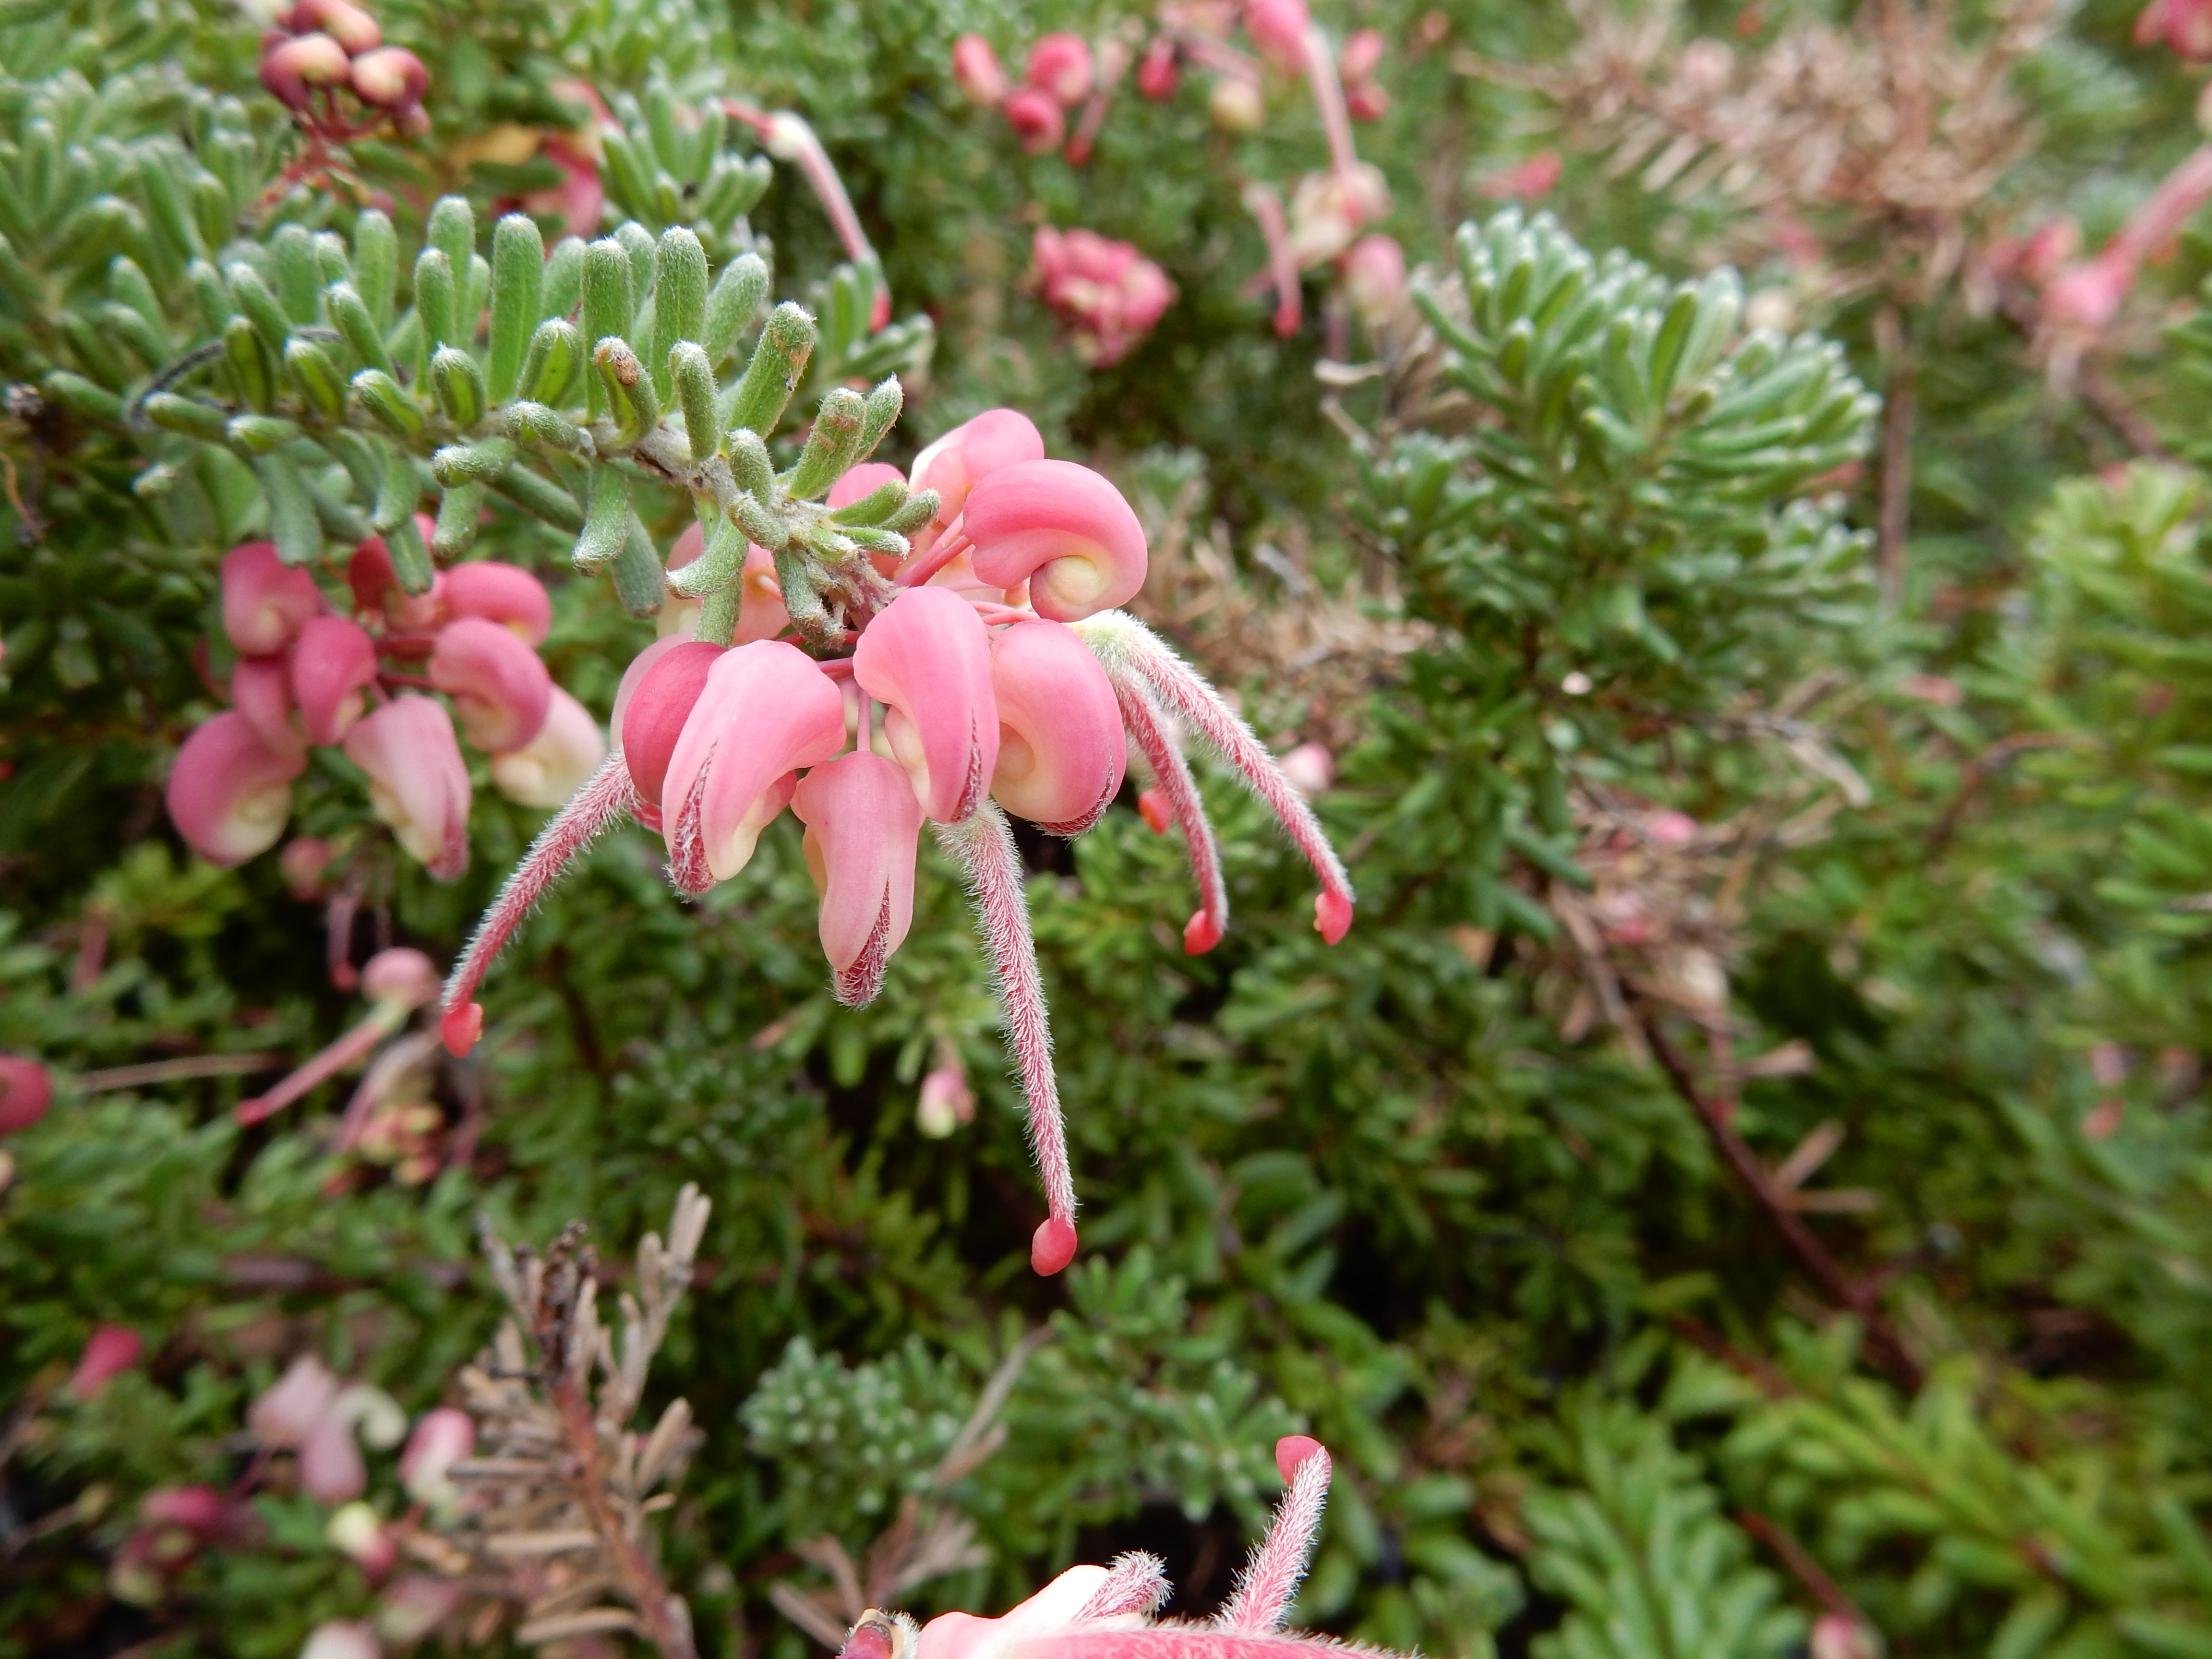
tree, nature, outdoor, blossom, plant, leaf, flower, bush, grow, botany, garden, pink, flora, wildflower, native, australian, shrub, gardener, flowering plant, woody plant, land plant, gravillea, australis